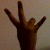
The image shows a hand gesture representing the number 7 in Indian Sign Language.